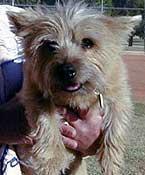
Norwich_terrier